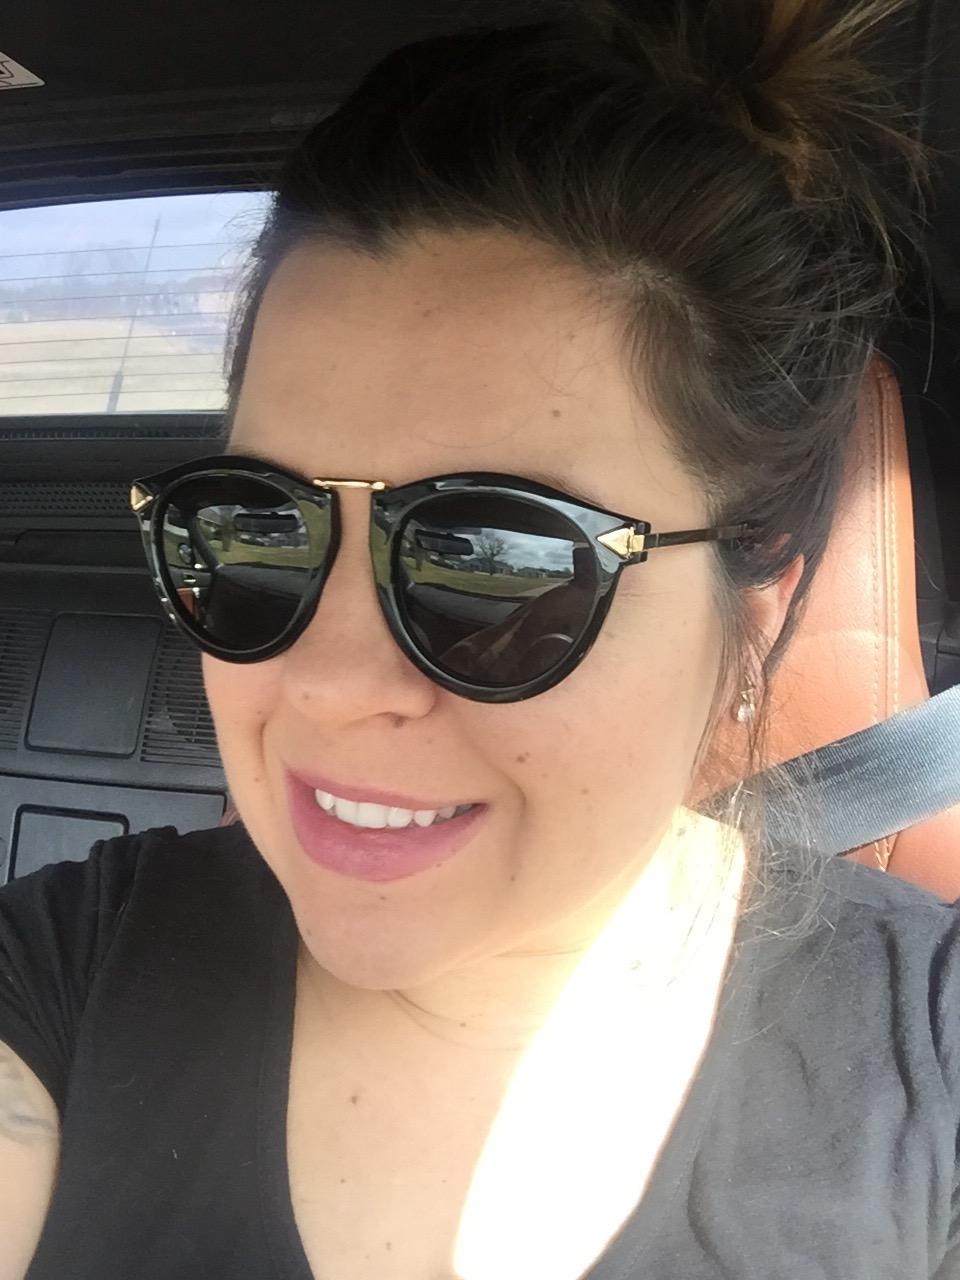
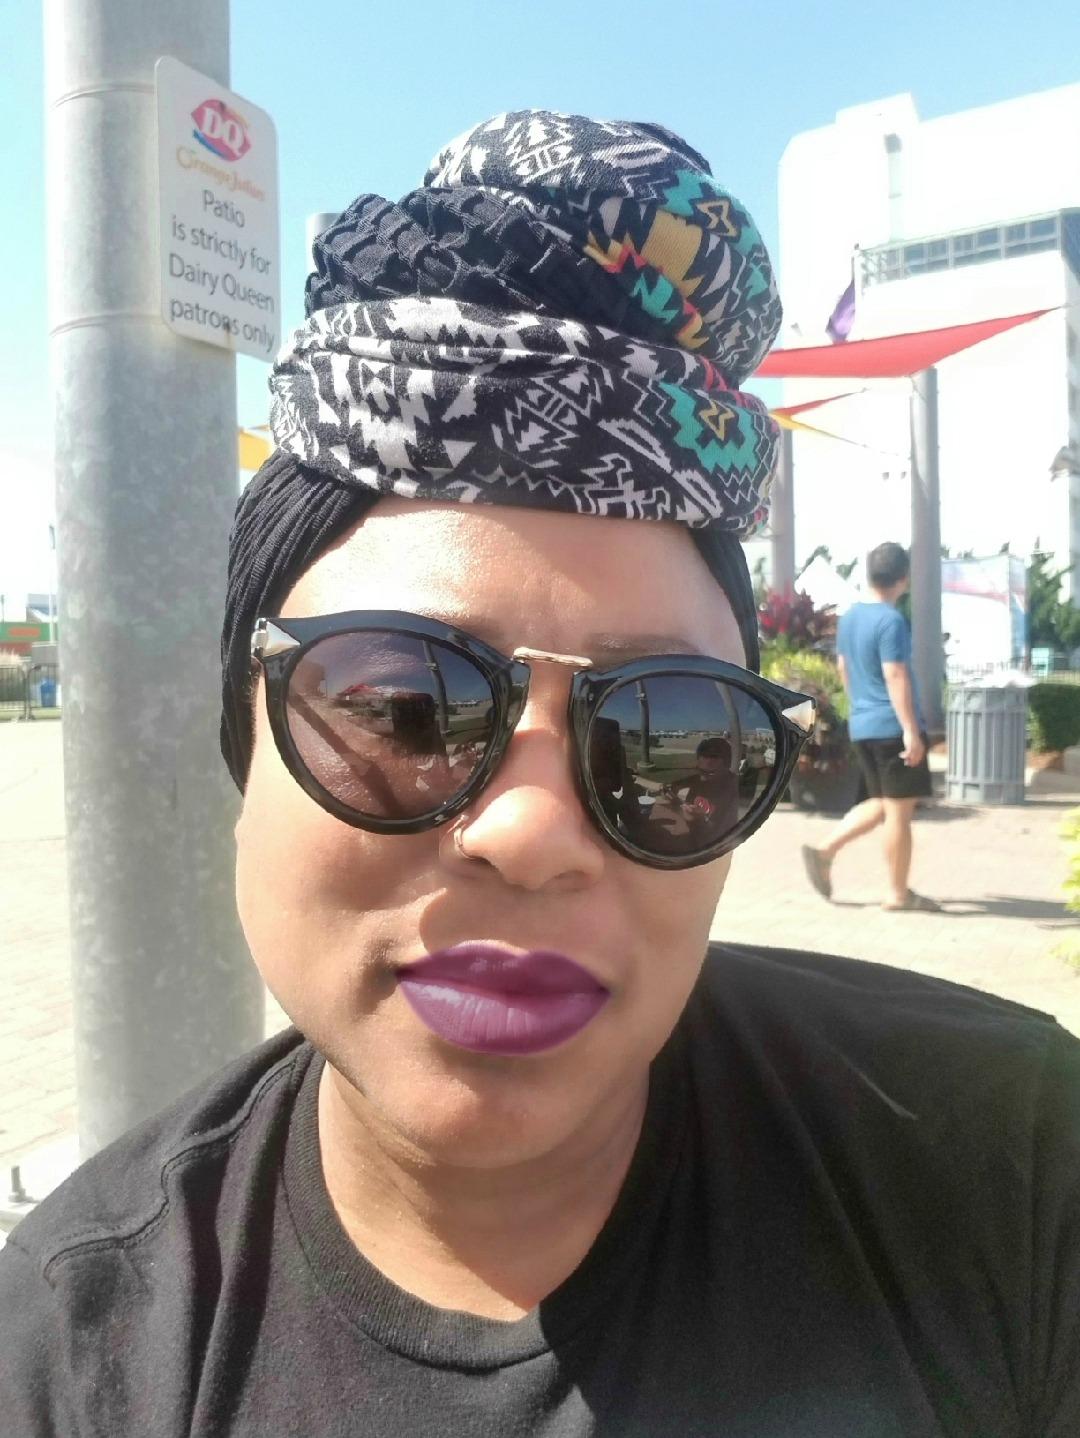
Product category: accessories_sunglasses
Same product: yes